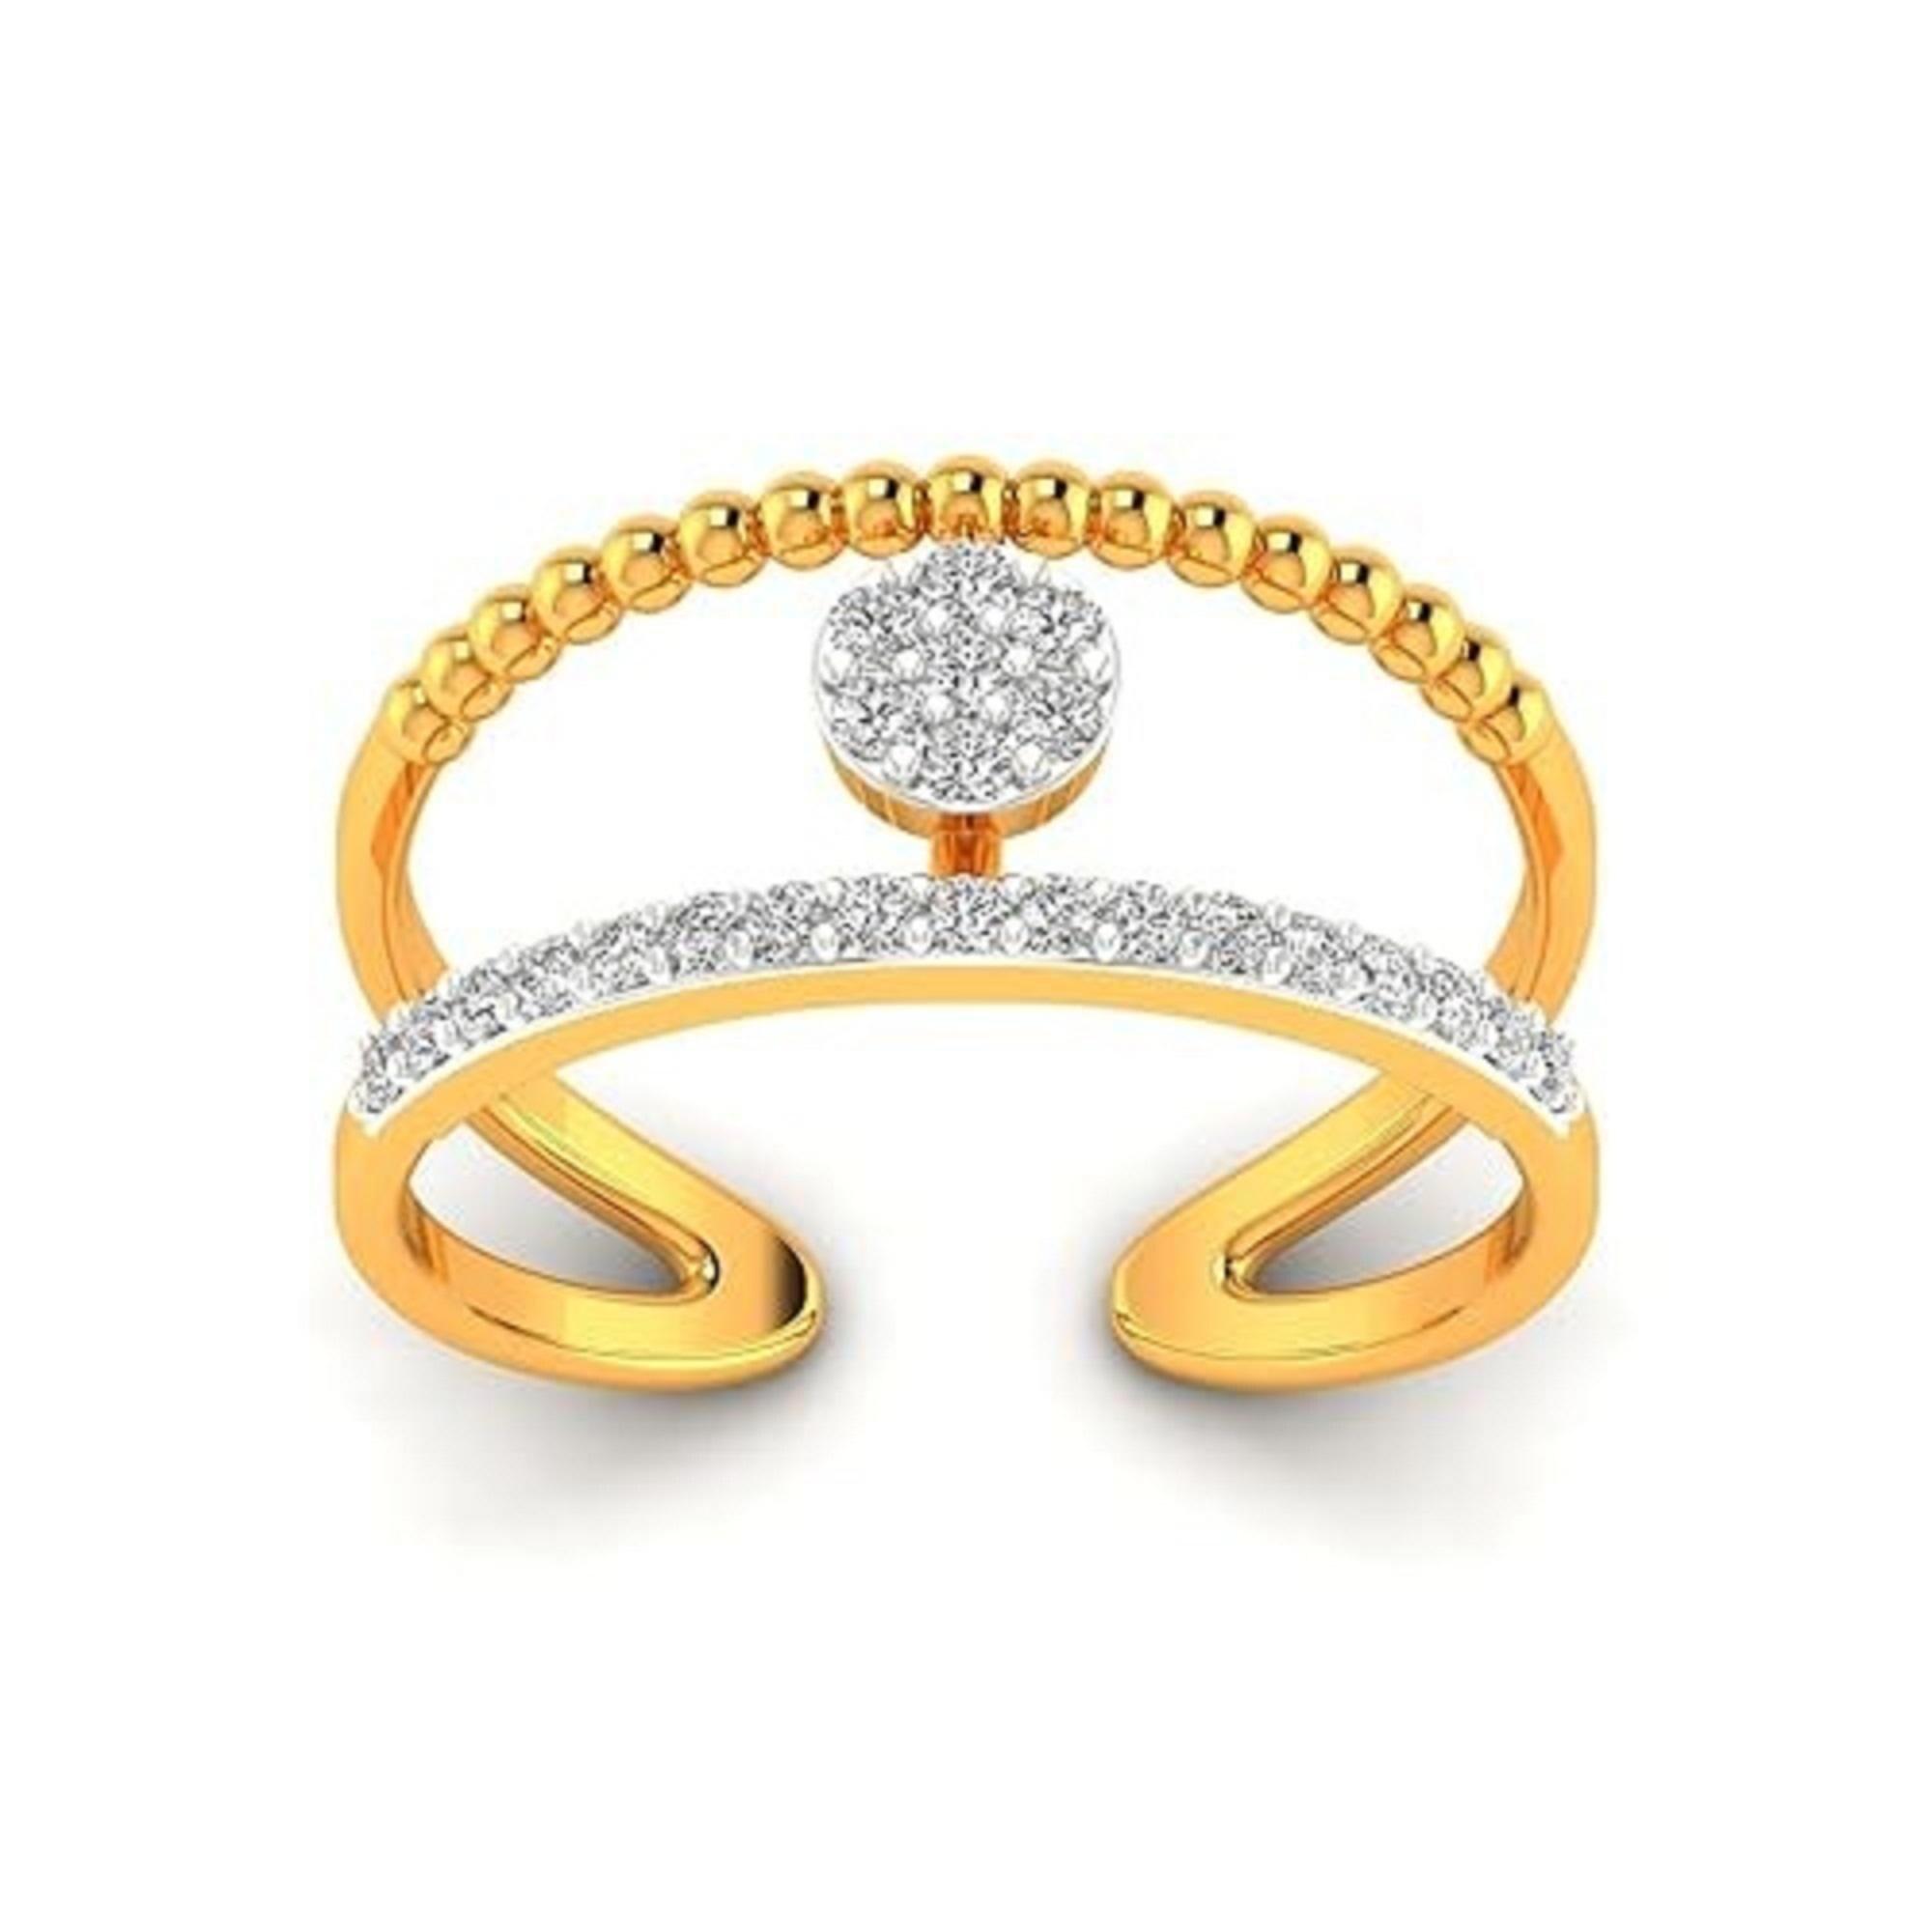
Heart n Arrow Noble Adrian's Splendour Ring 18K Gold for Women and Girls_
Type: Traditional Jewellery
Brand: Heart n Arrow
Price: Rs. 28350
 "Enhance your elegance with the exquisite Noble Radiance Ring. Crafted with precision and attention to detail, this ring features a dazzling [insert description of the gemstone or material] at its center, surrounded by shimmering [insert description of additional details, like diamonds or other accents]. The [gemstone or material] is renowned for its brilliance and depth of color, adding a touch of luxury to any ensemble. The band is crafted from [insert description of the metal], ensuring durability and longevity. Whether worn as a statement piece or as part of a sophisticated ensemble, the Noble Radiance Ring is sure to capture attention and admiration."